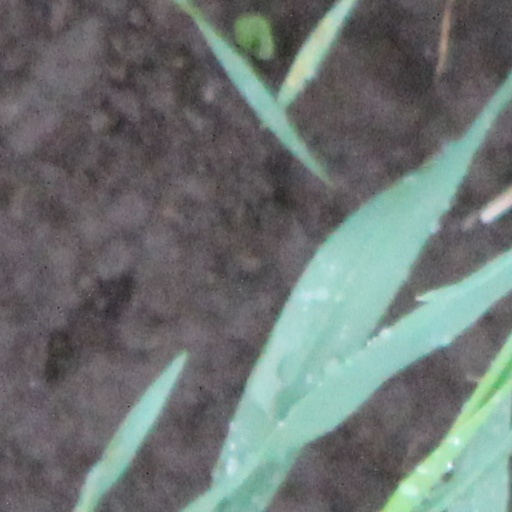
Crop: wheat